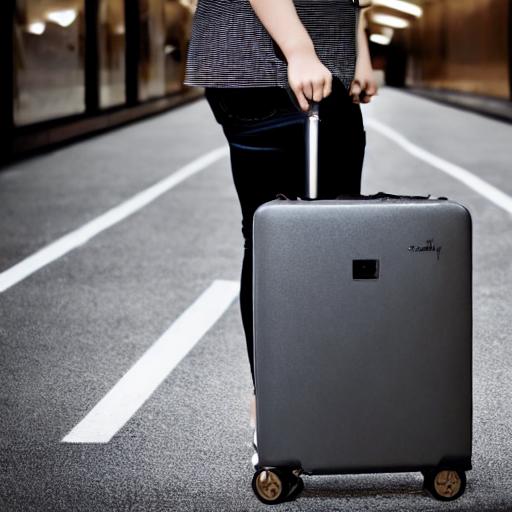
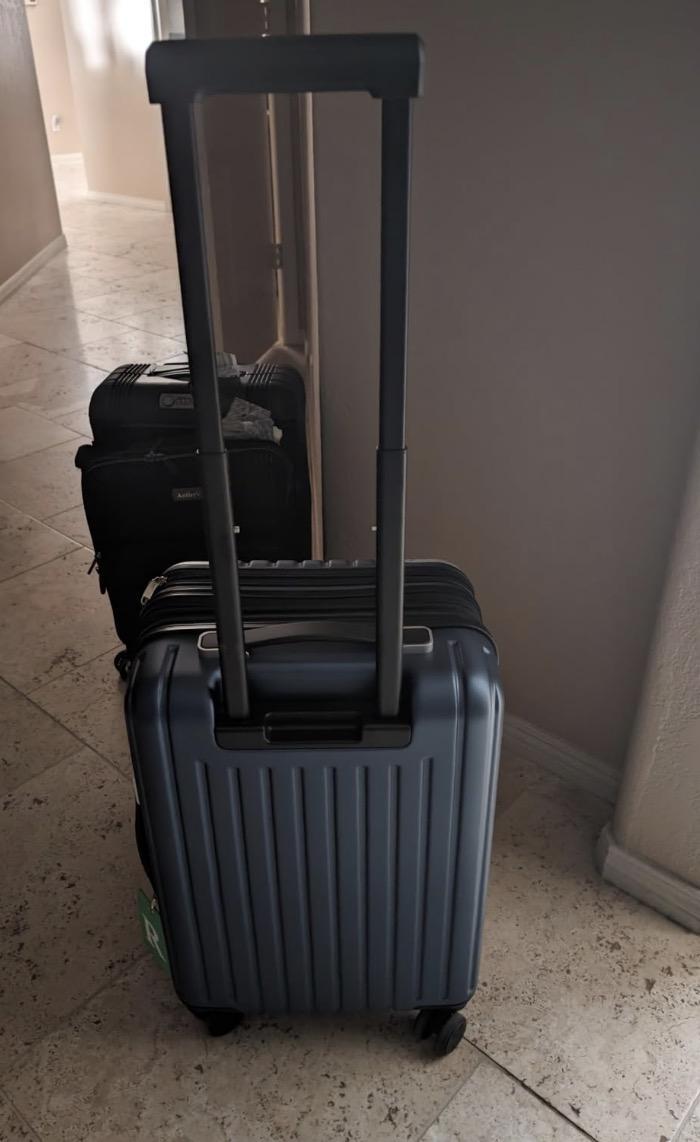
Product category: items_tea
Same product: no